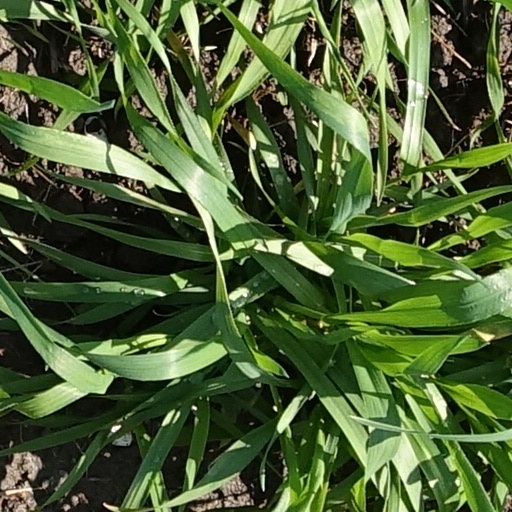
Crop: wheat